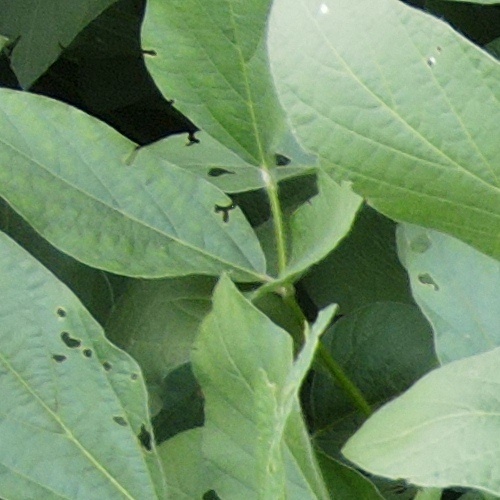
Label: Caterpillar